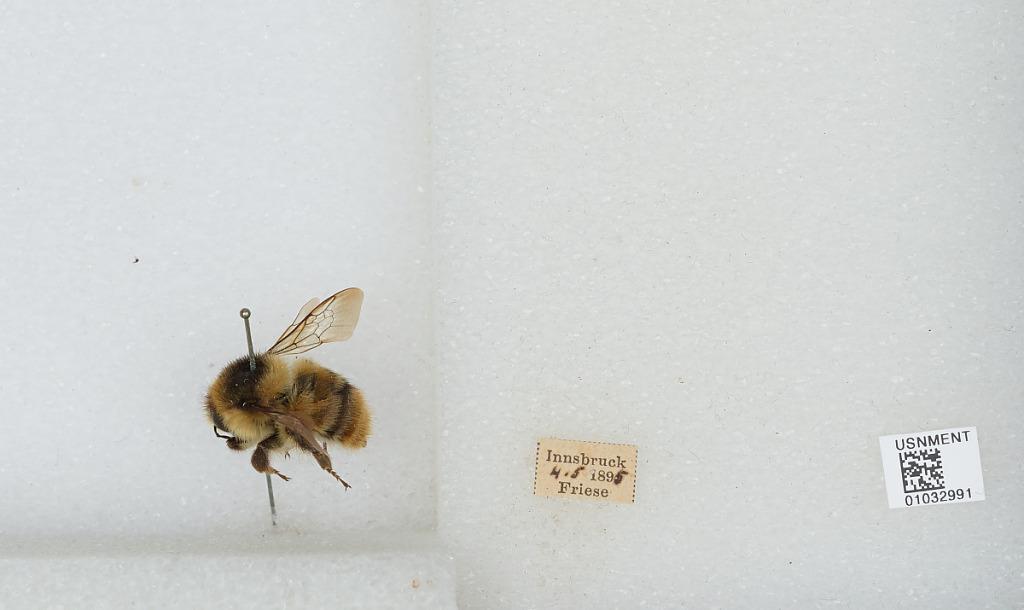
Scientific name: Bombus (Thoracobombus) sylvarum (Linnaeus)
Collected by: Friese
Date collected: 1895-5-4
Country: Austria
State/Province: Tyrol
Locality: Innsbruck
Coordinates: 47.27, 11.38